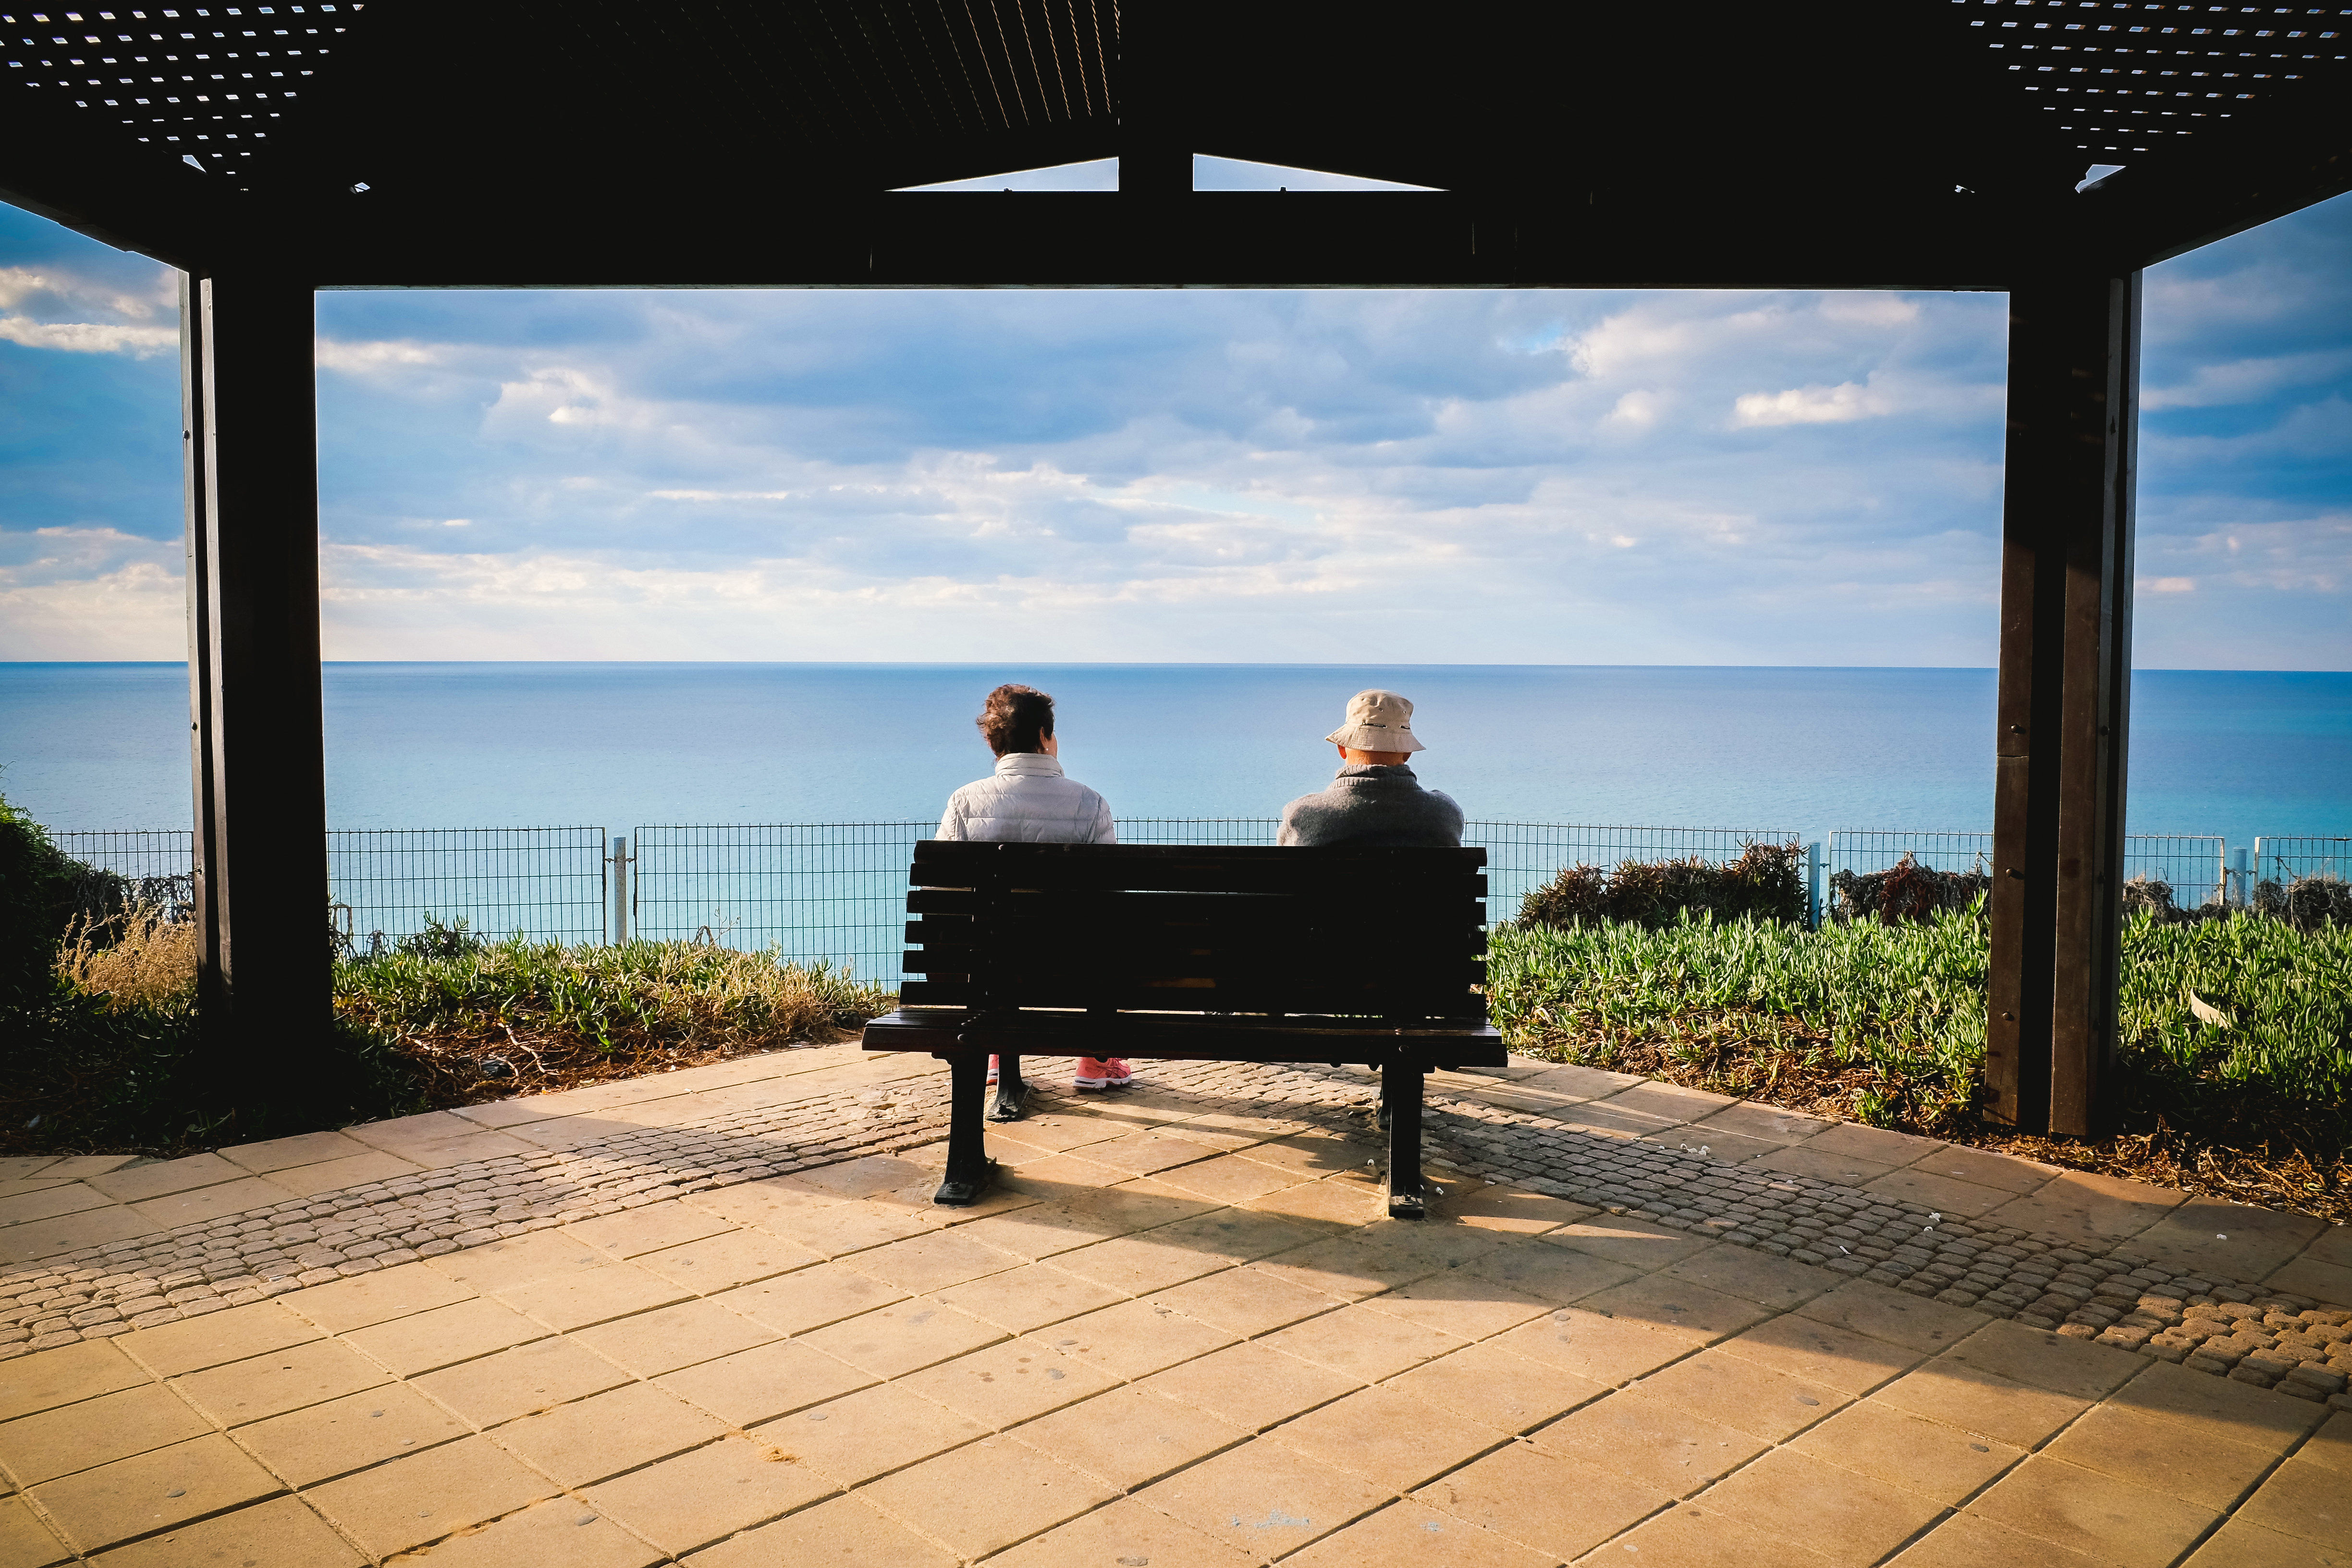
vacation, travel, leisure, 21, promenade, seaview, coastalview, netanya, streetrepeat106